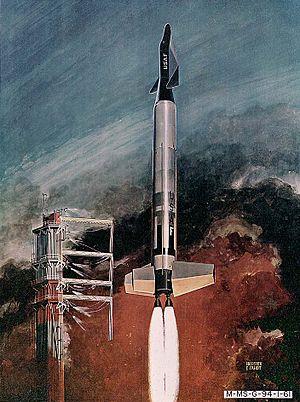
Le Boeing X-20 Dyna-Soar est un programme mené par la United States Air Force visant au développement d'une navette spatiale militaire capable d'effectuer un ensemble de missions incluant la reconnaissance, le bombardement, le sauvetage d'astronaute, l'entretien de satellites et le sabotage de satellites ennemis. Le programme, dont le coût total est à l'époque de 660 millions de dollars américains, est lancé le 24 octobre 1957 et est abandonné le 10 décembre 1963 alors même que débute la production du premier prototype.